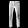
Label: Trouser